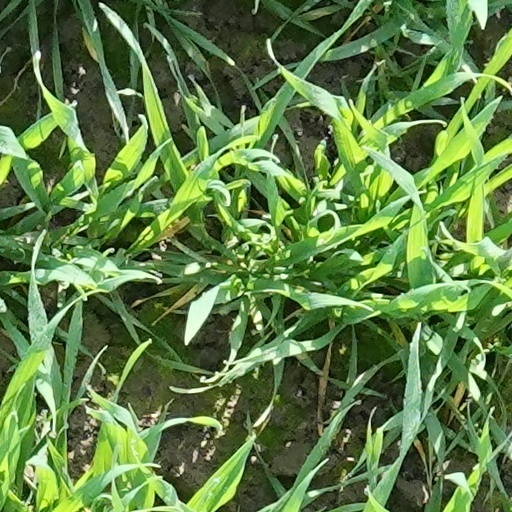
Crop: wheat